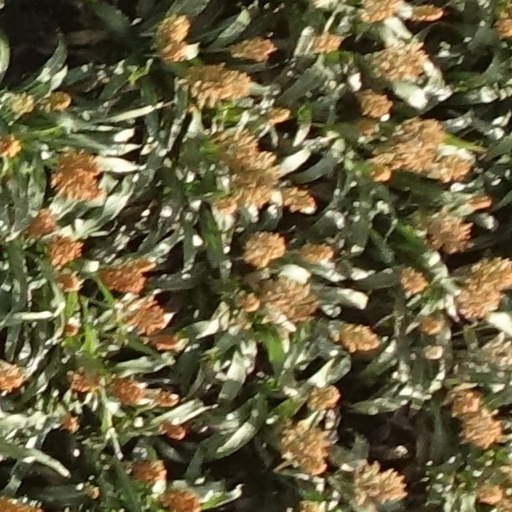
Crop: sorghum